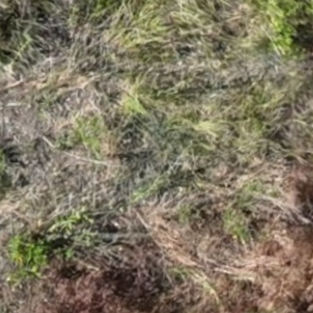
Month: july
Dye color: blue
Dye concentration: low